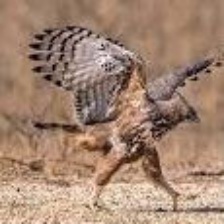
Species: CRESTED SERPENT EAGLE
Scientific name: SPILORNIS CHEELA